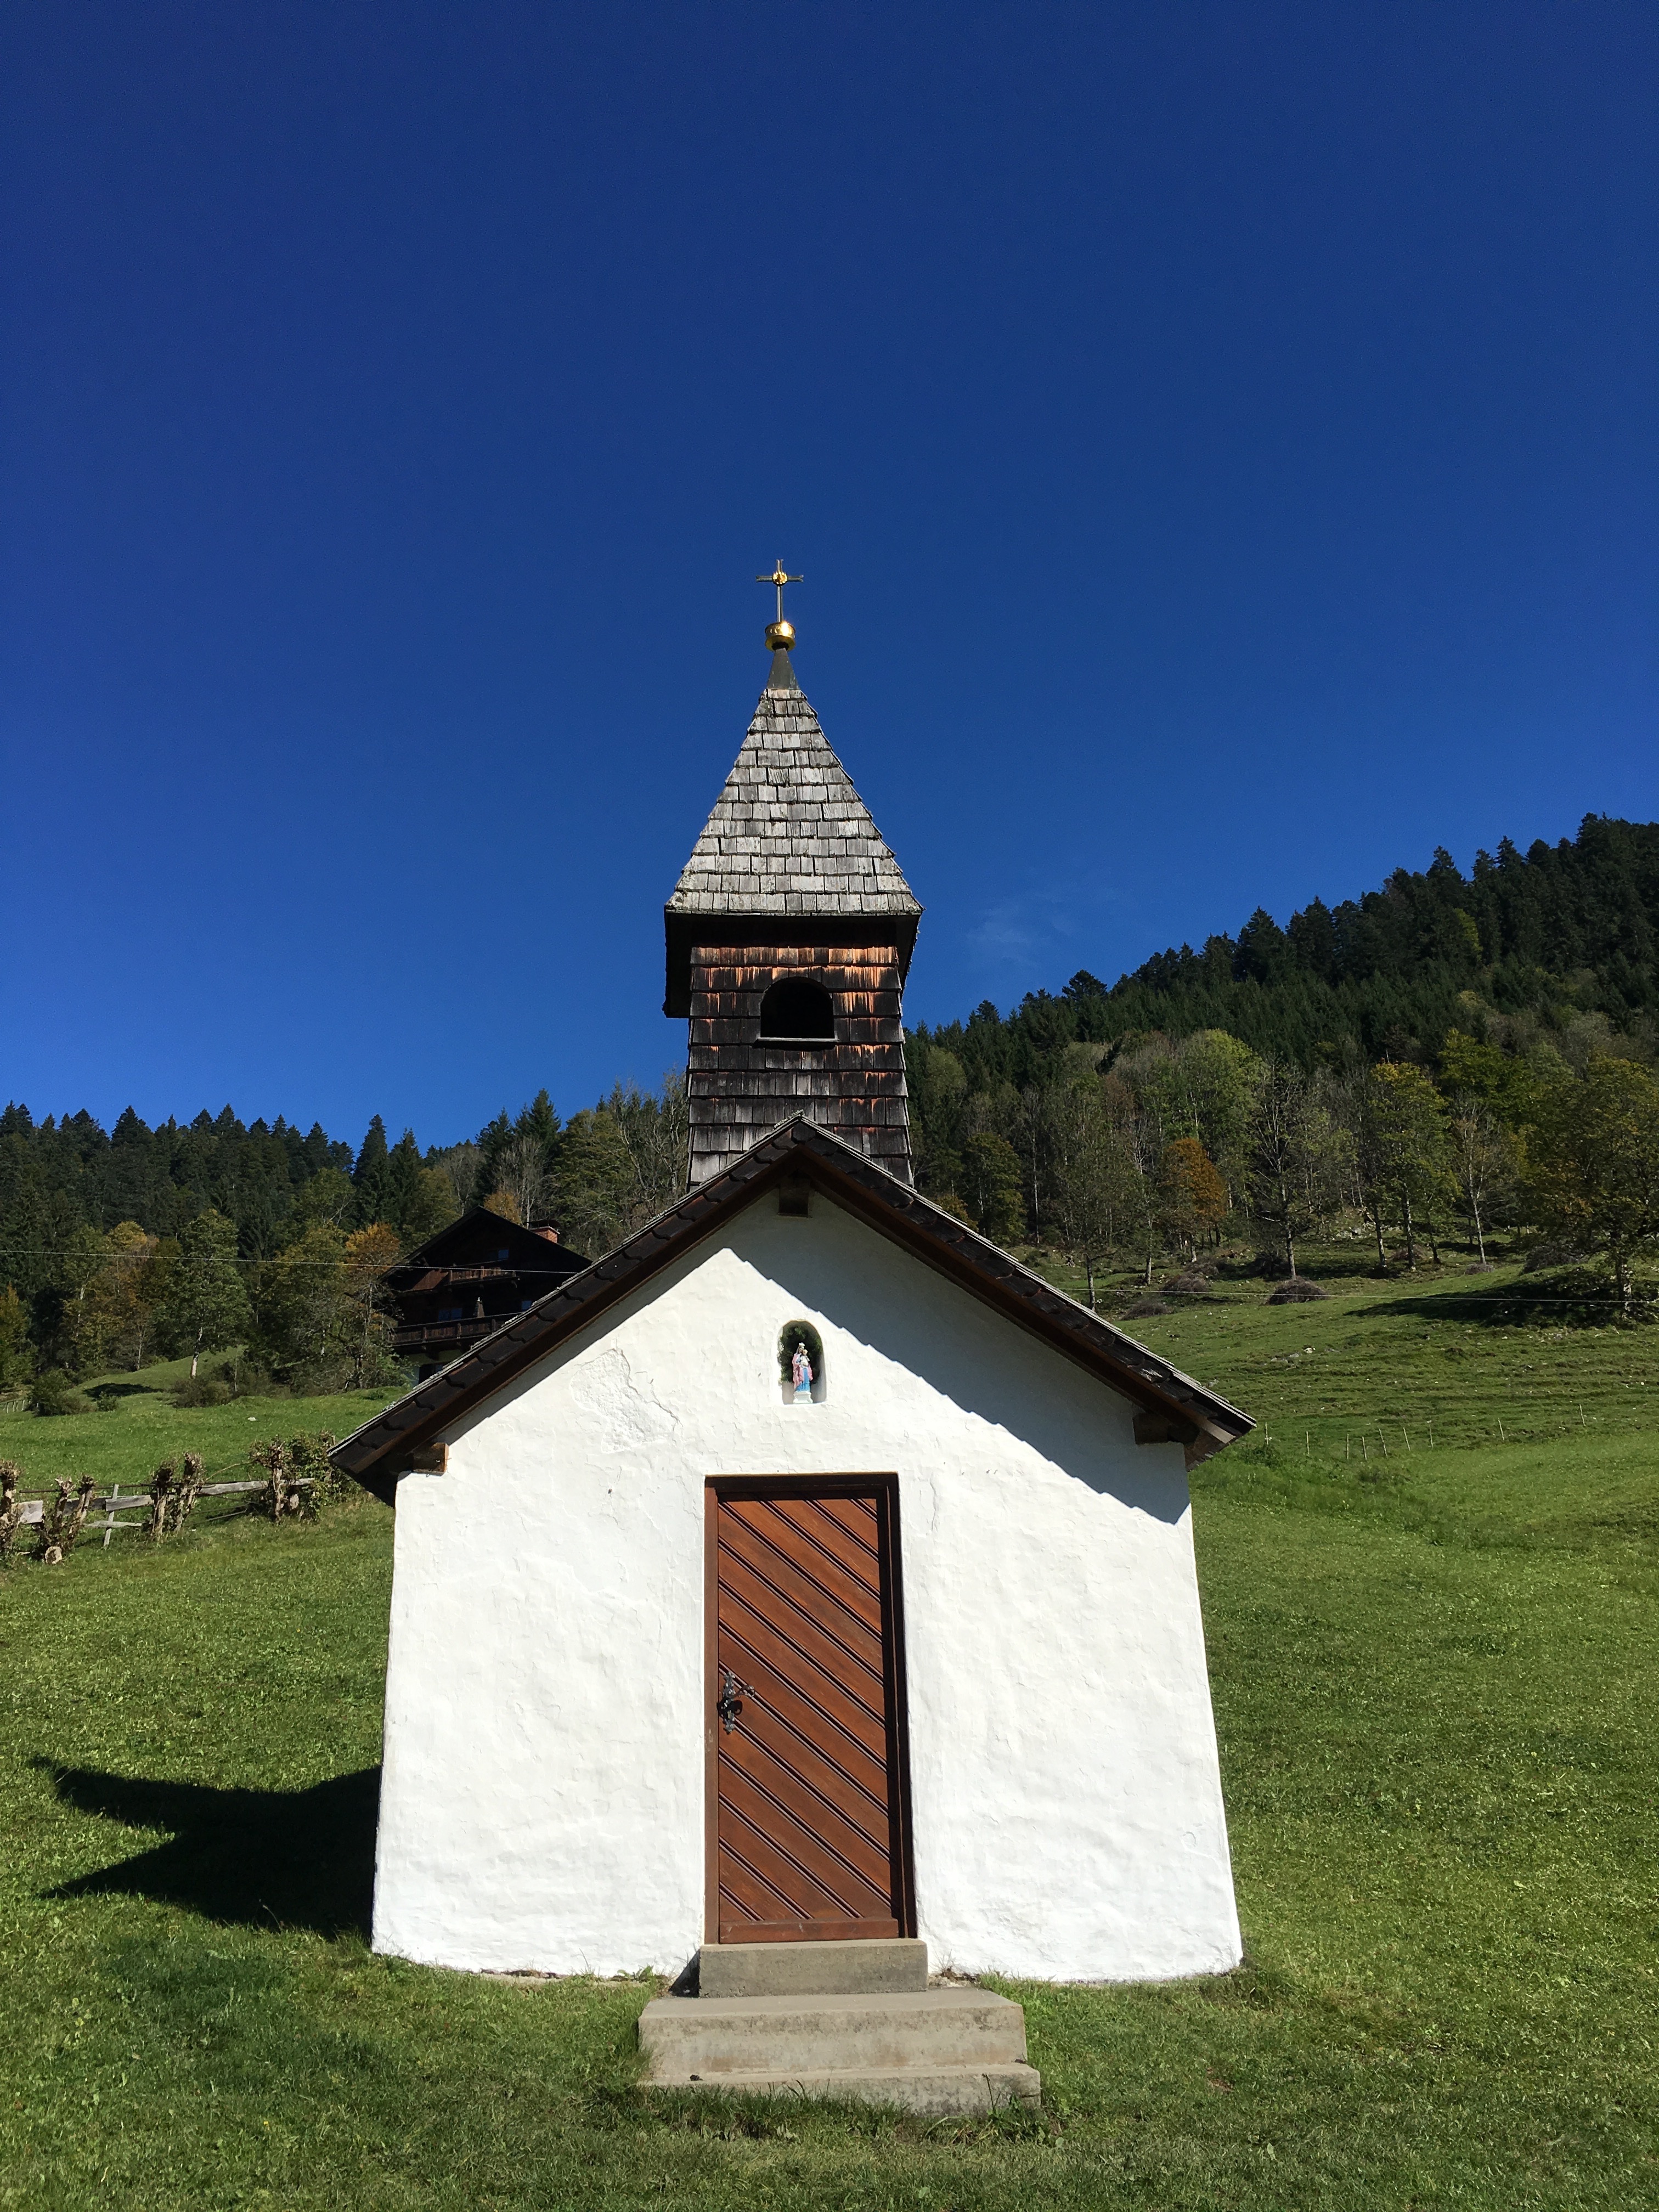
landscape, nature, mountain, meadow, building, mountain range, tower, alpine, church, chapel, place of worship, mountain landscape, mountains, steeple, monastery, germany, rural area